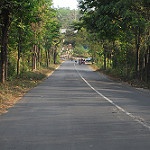
Scene: Outdoor